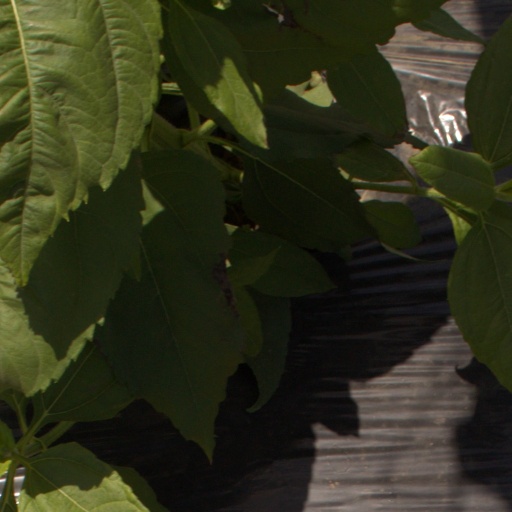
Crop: Jerusalem artichoke